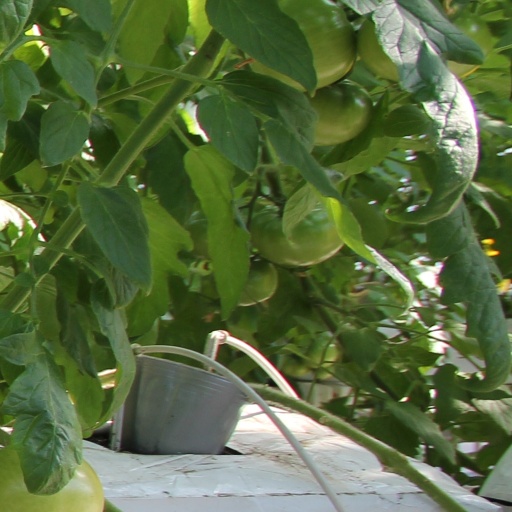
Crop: tomato